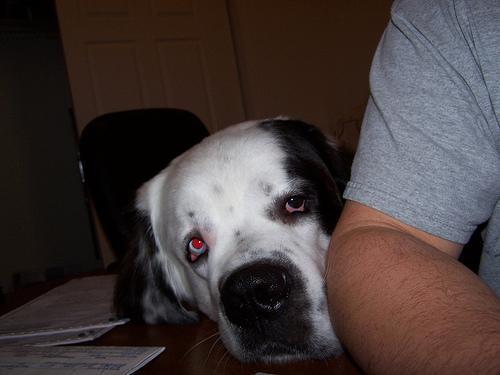
Saint_Bernard